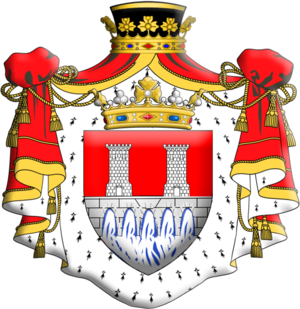
Armes de la famille de Pontac (avec manteau de Président à mortier)
Le château Haut-Brion est le domaine viticole le plus réputé du vignoble des Graves. Il est situé dans l'aire d'appellation du pessac-léognan, sur les communes de Pessac et de Talence, dans l'agglomération de Bordeaux. Il produit l'un des vins de Bordeaux les plus prestigieux, qui porte ce même nom.
Arnaud de Pontac, né vers 1530 mort le 4 février 1605, est un évêque français du XVIᵉ siècle et du début du XVIIᵉ siècle.
La famille de Pontac est une famille subsistante de la noblesse française, originaire de Bordeaux, anoblie en 1532 par la charge de secrétaire du roi. Ses membres ont eu à partir du XVIᵉ siècle de nombreuses charges au parlement de Bordeaux et dans les différentes juridictions sises à Bordeaux. Cette famille a formé plusieurs branches dont seule subsiste la branche d'Anglade.